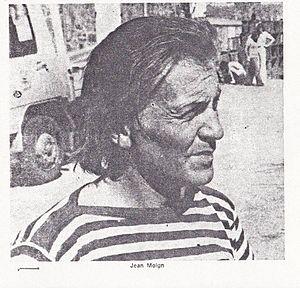
Jean Moign
Le Théâtre populaire de Bretagne est une troupe théâtrale fondée par Jean Moign au début des années 1960. Elle a joué aussi bien du théâtre d'inspiration « bretonne » que des spectacles à destination d'un public scolaire.